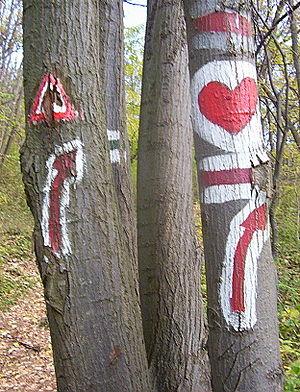
La Fruška gora est un massif montagneux situé en Serbie, au nord de la région de Syrmie, dans la province autonome de Voïvodine.